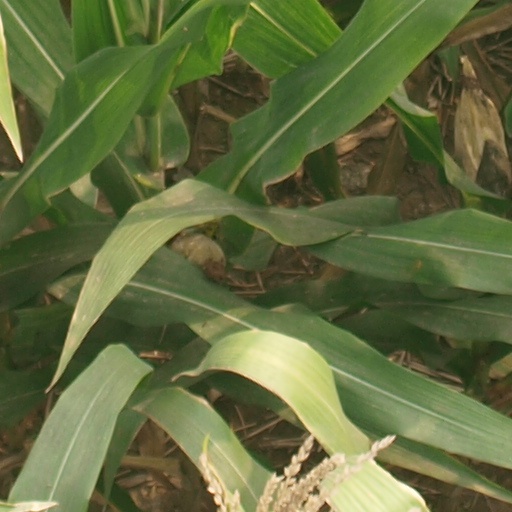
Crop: maize; corn